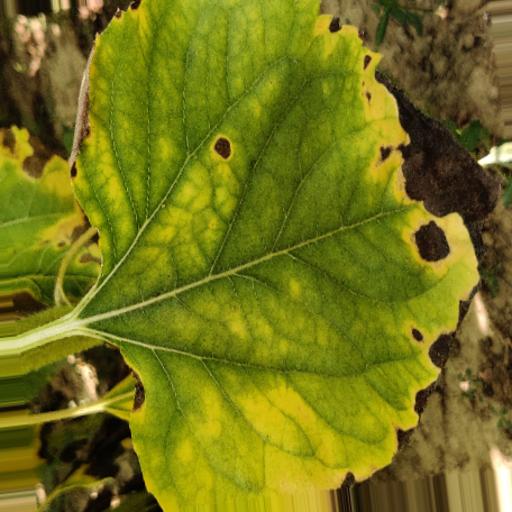
Label: Leaf_scars